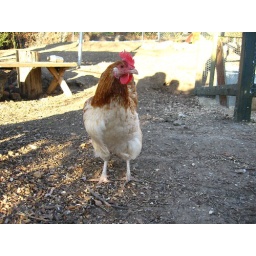
a chicken in eagle rock